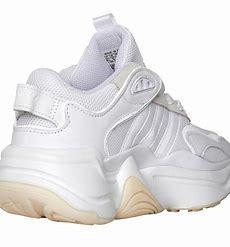
Brand: Adidas
Model: Magmur Runner